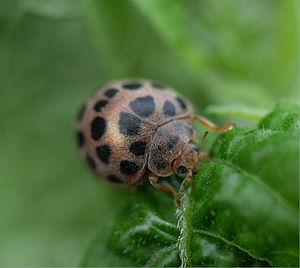
Henosepilachna vigintioctopunctata est une espèce d'insectes coléoptères de la famille des Coccinellidae. Elle est aussi connue sous les noms de « coccinelle à 28 points », « coccinelle de la pomme de terre » et, en Nouvelle-Zélande, Hadda beetle.